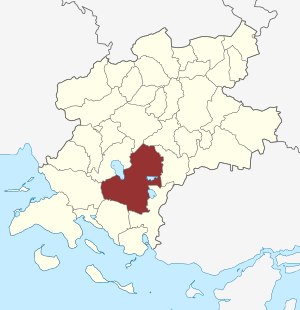
Brahetrolleborg Sogn
Sognets placering
Brahetrolleborg Sogn er et sogn i Fåborg Provsti. Sognet ligger i Faaborg-Midtfyn Kommune. Indtil kommunalreformen i 2007 lå det i Faaborg Kommune og indtil kommunalreformen i 1970 lå det i Sallinge Herred. I Brahetrolleborg Sogn ligger Brahetrolleborg Kirke.